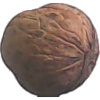
Label: Walnut 1